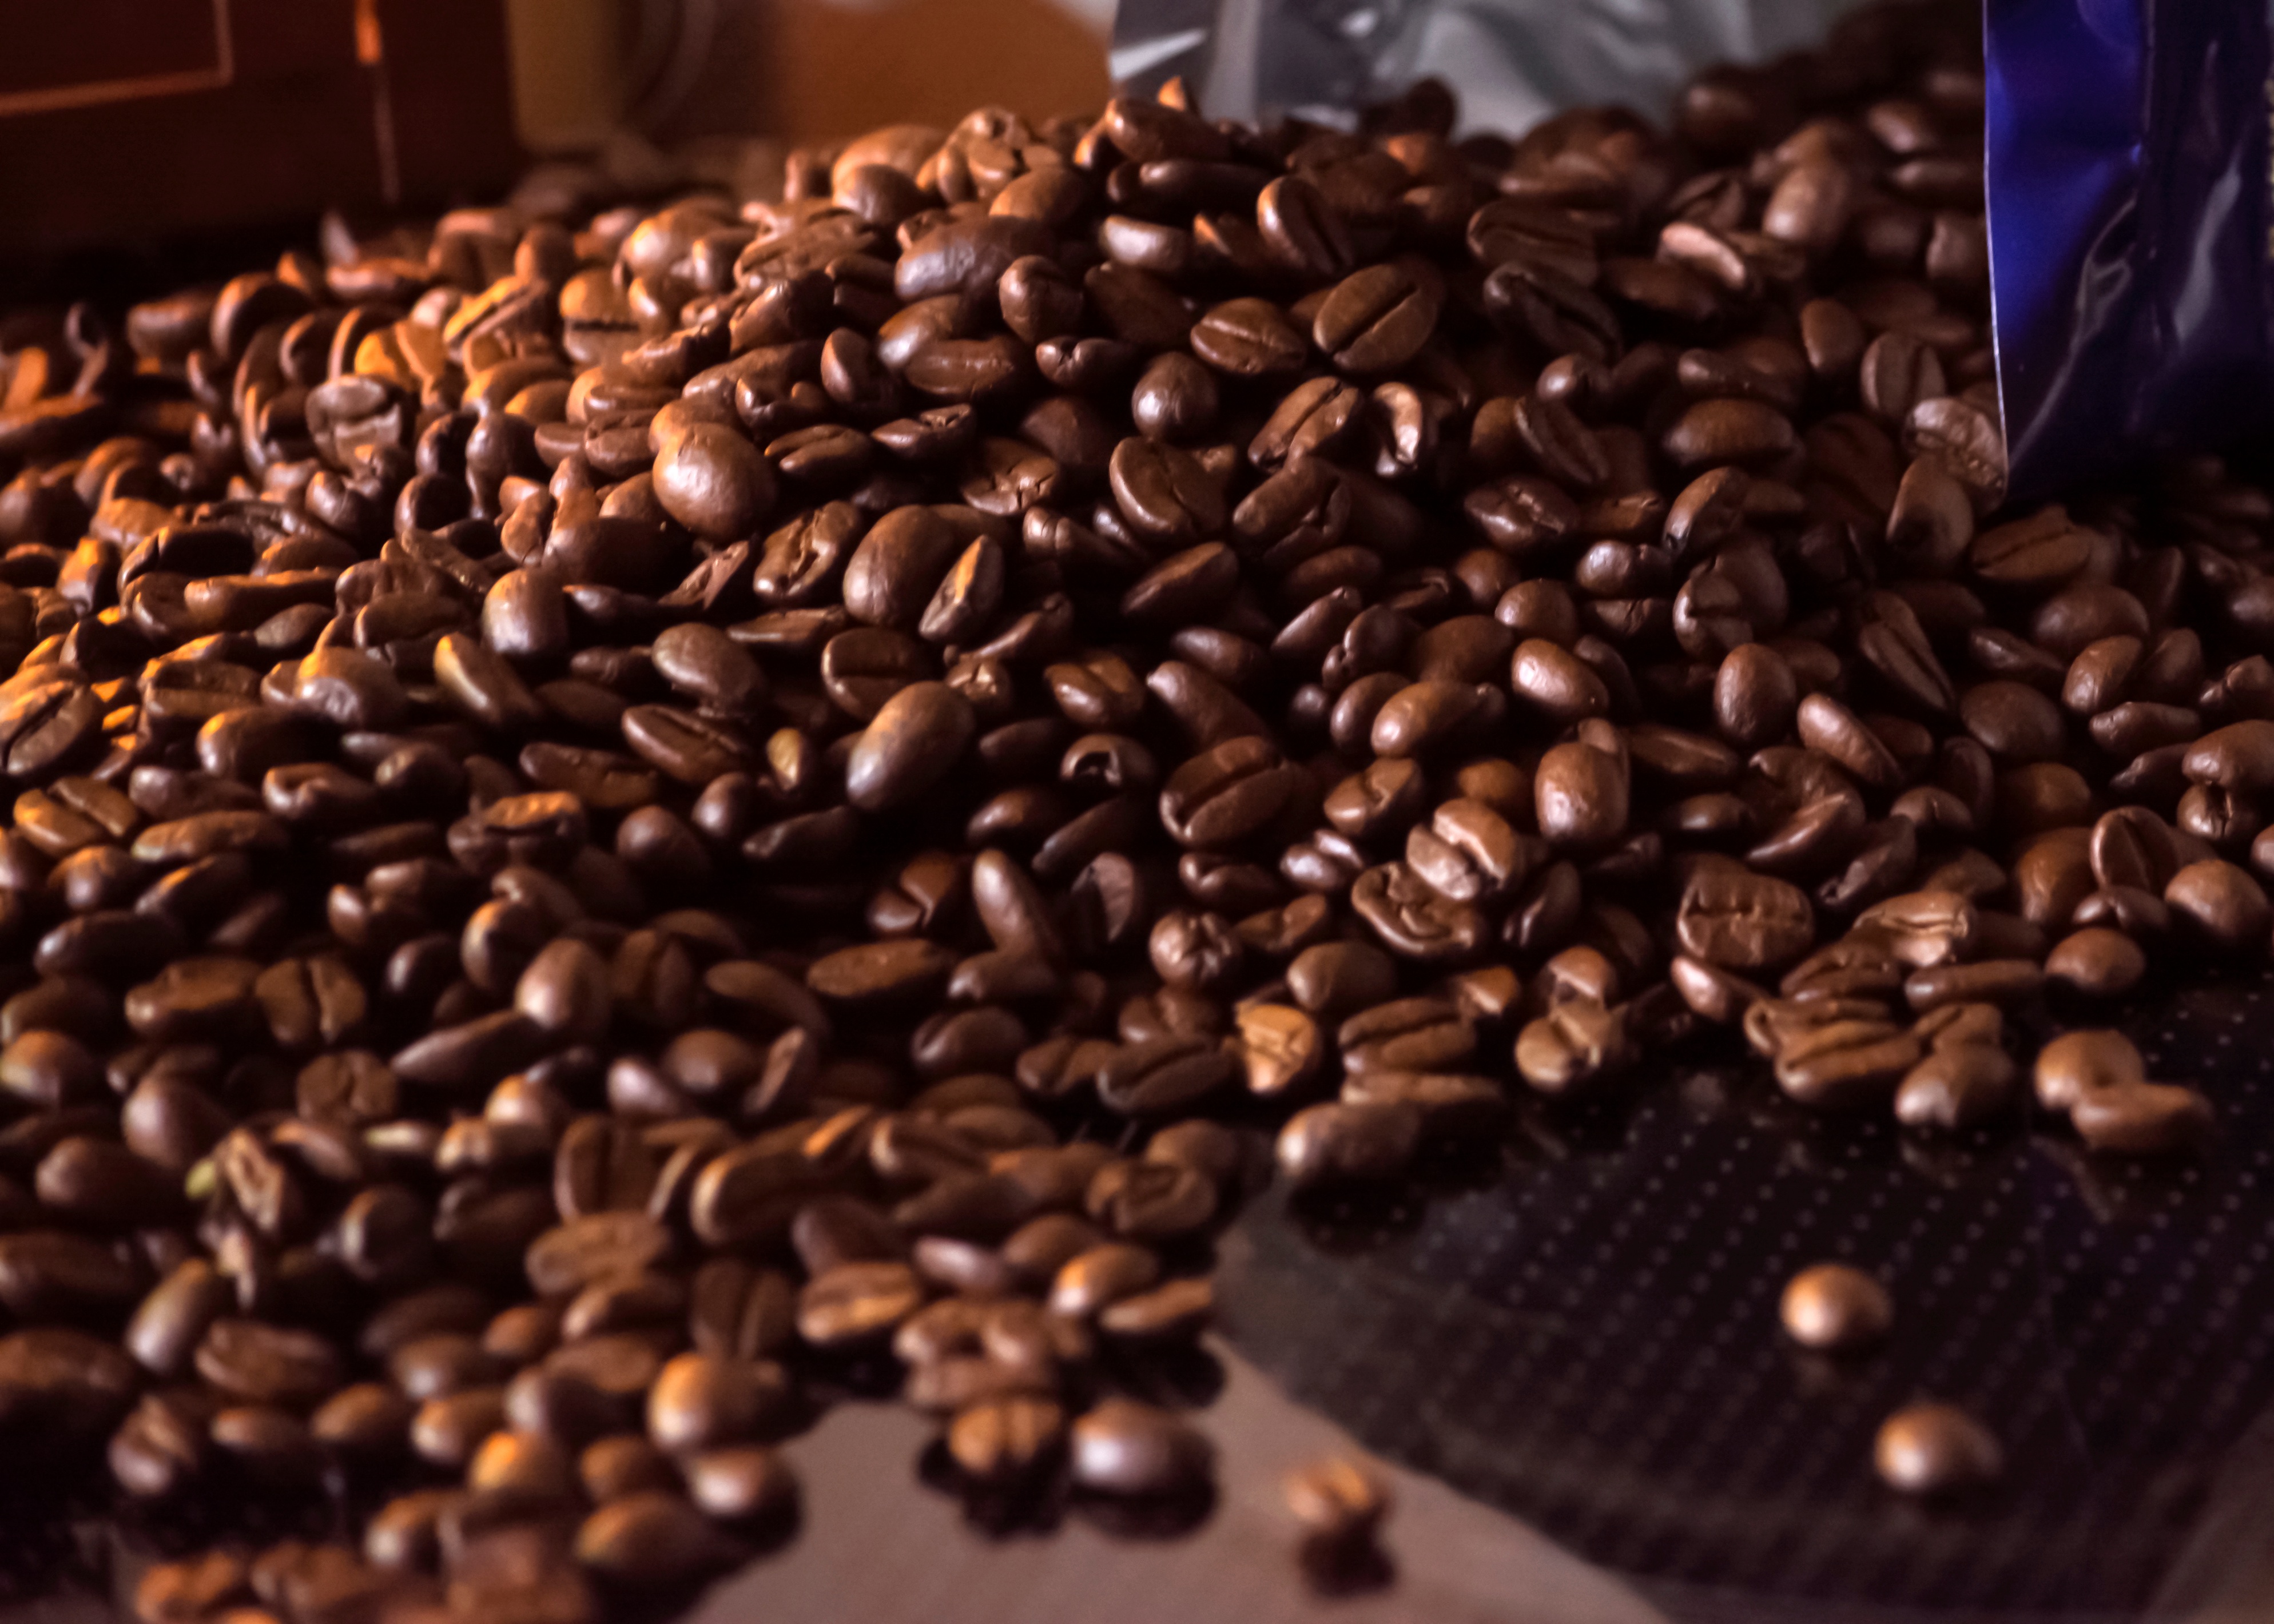
coffee, food, produce, drink, caffeine, sunflower seed